Galle

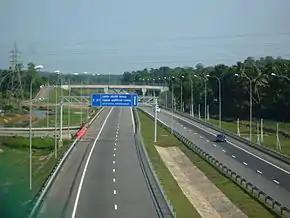

The Advanced Technological Institute in Labuduwa, Galle was started in 2000, and it planned to offer Higher National Diploma in Information Technology and Higher National Diploma in Agriculture Technology – HNDT (Agri). Since then, Labuduwa ATI has been a pioneer in technological education in Sri Lanka. The National Institute of Business Management in Galle was established in 2010 to provide higher education opportunities in the fields of information technology and business management. The Ruhunu National College of Education, operated under the auspices of the Ministry of Education, trains teachers training for government schools in Kurunduwatta, Galle. Additionally, the Amarasuriya Teachers' Training College for government school teachers is in Unawatuna, Galle.